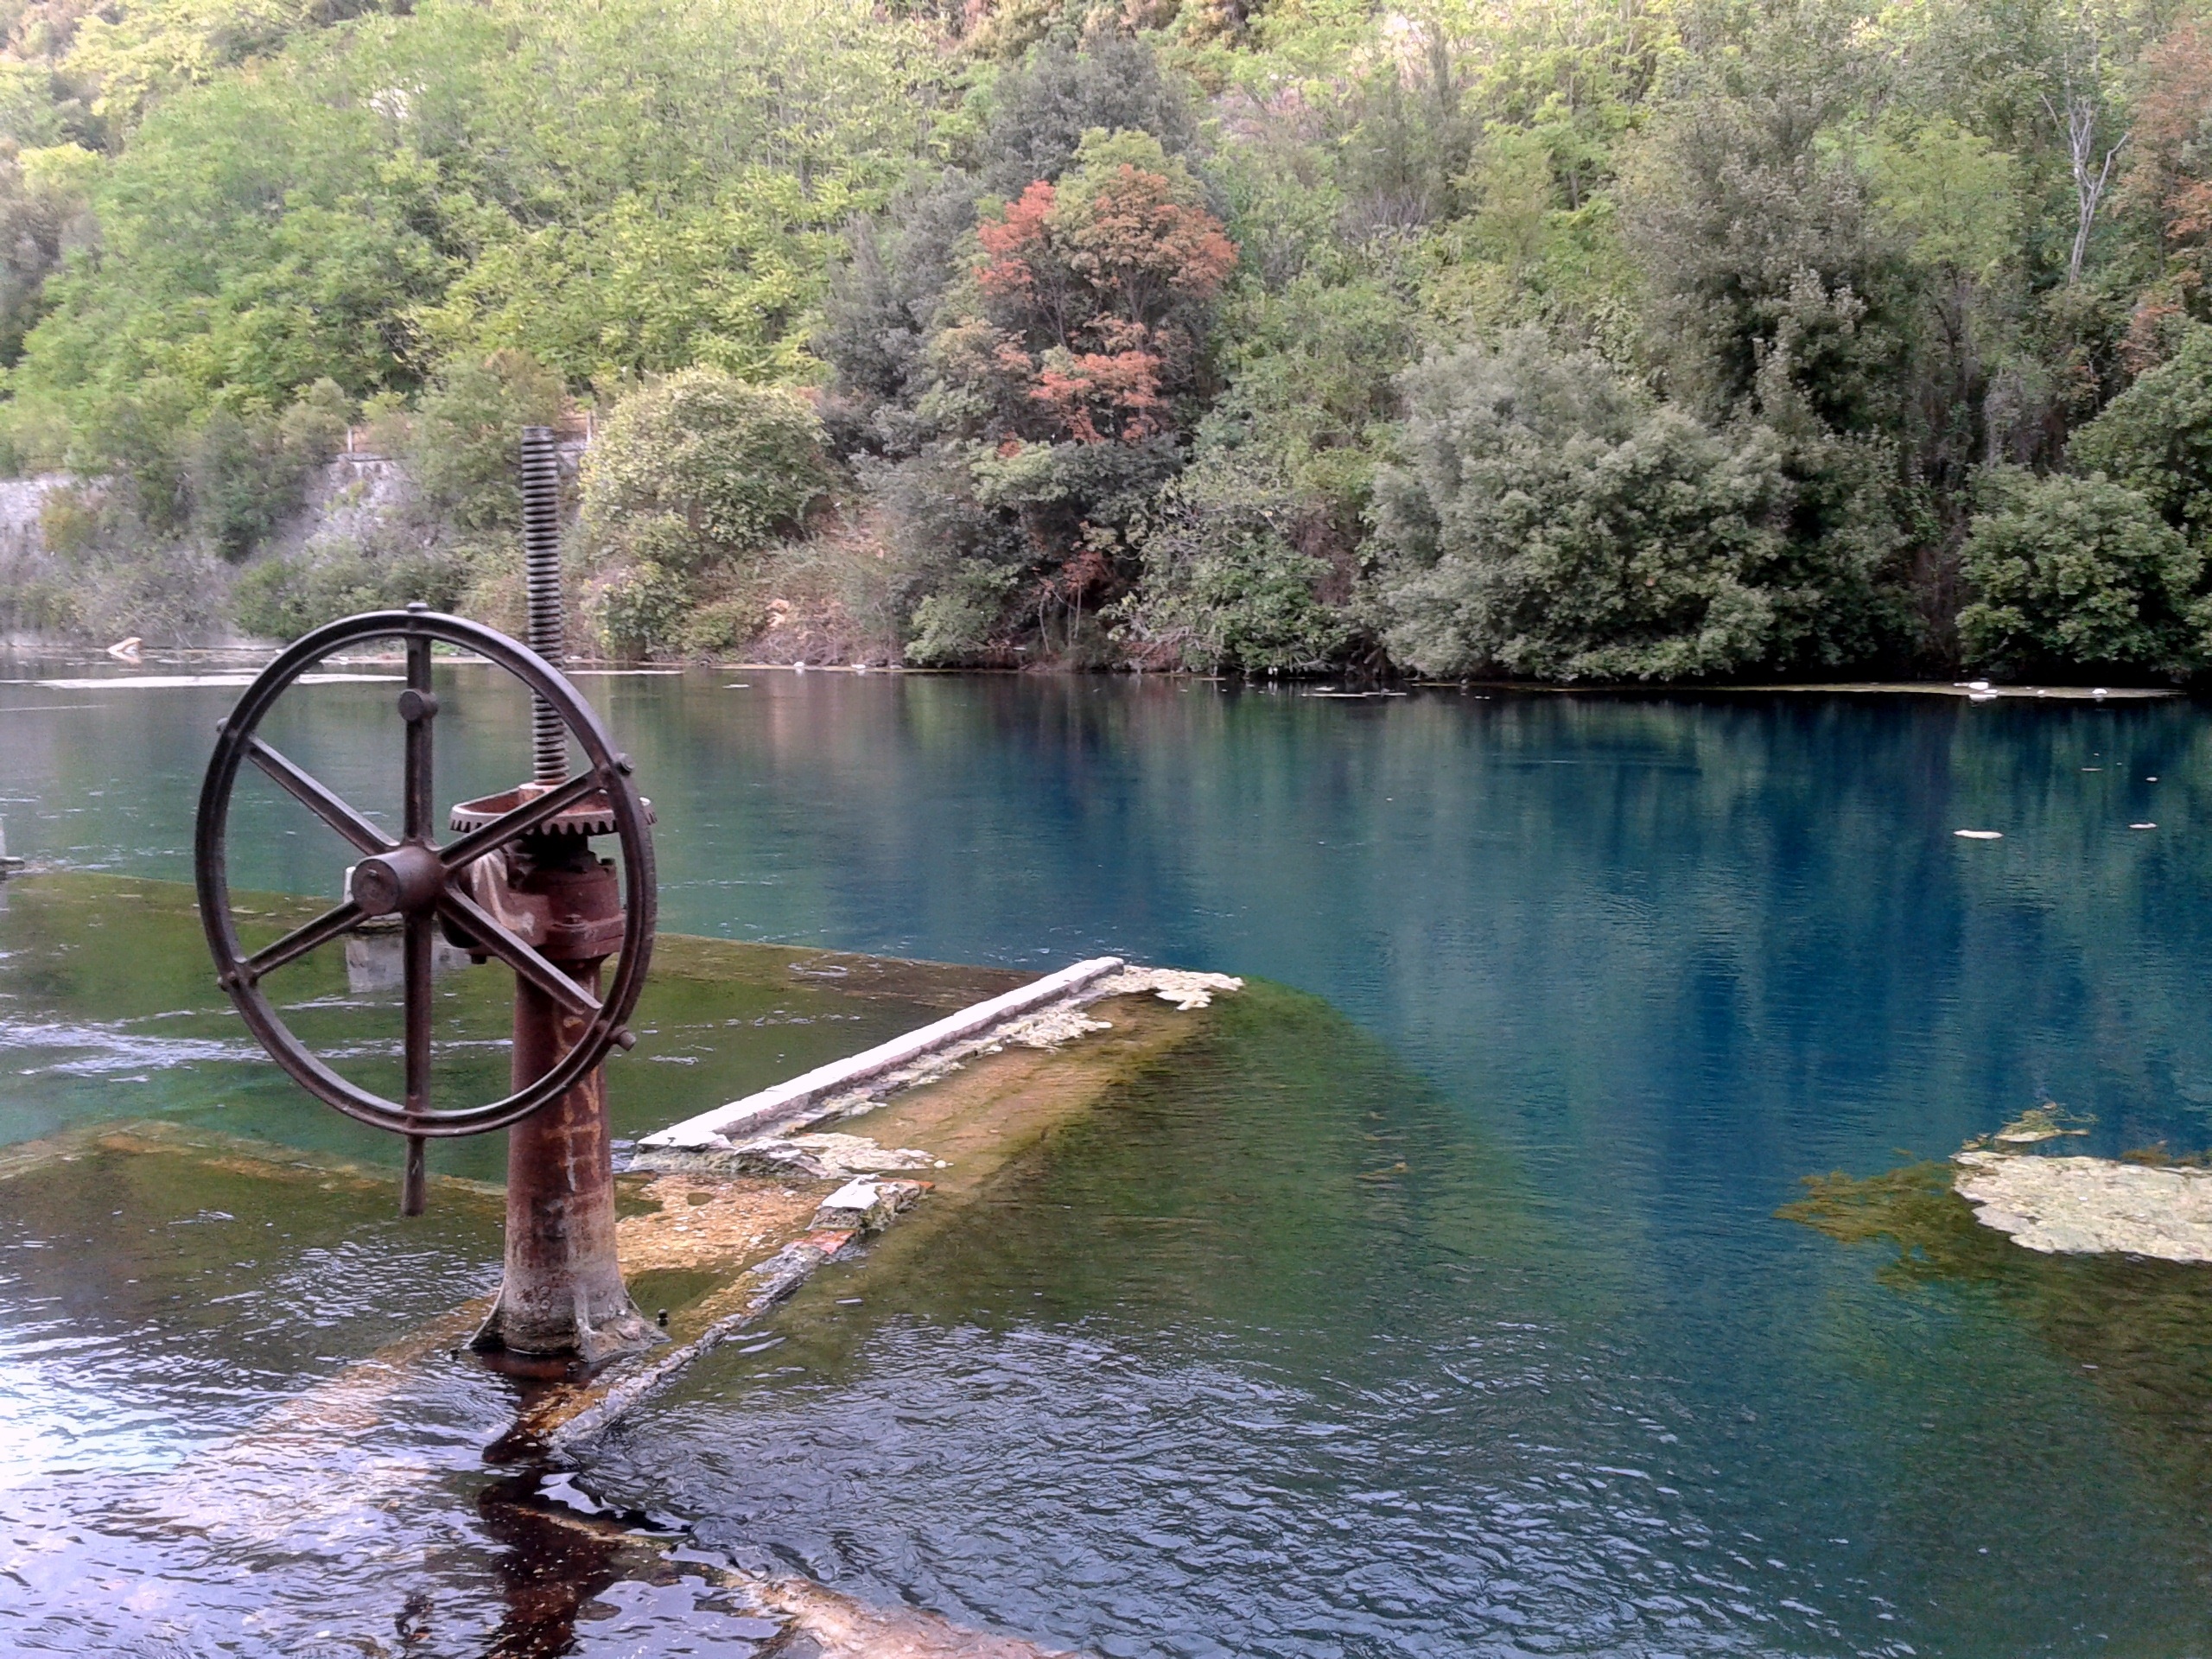
tree, water, forest, lake, river, pond, stream, reflection, vehicle, park, italy, reservoir, waterway, body of water, trees, umbria, terni